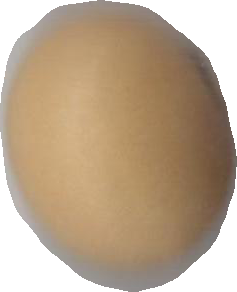
Variety: Grobogan